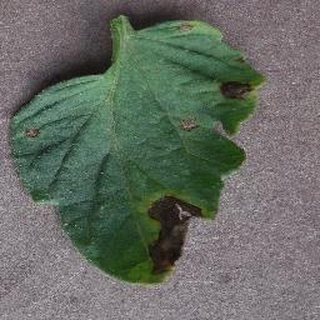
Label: tomato_early_blight